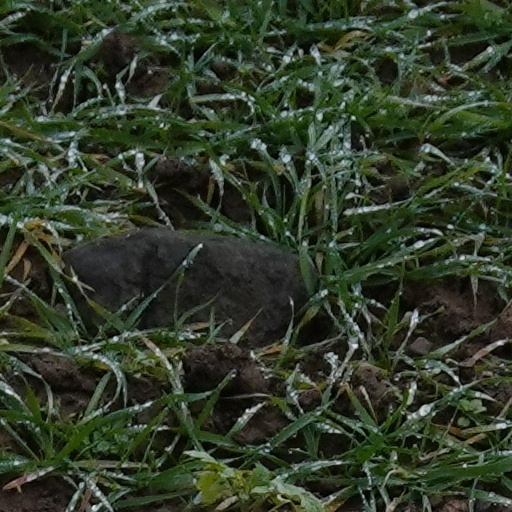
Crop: wheat